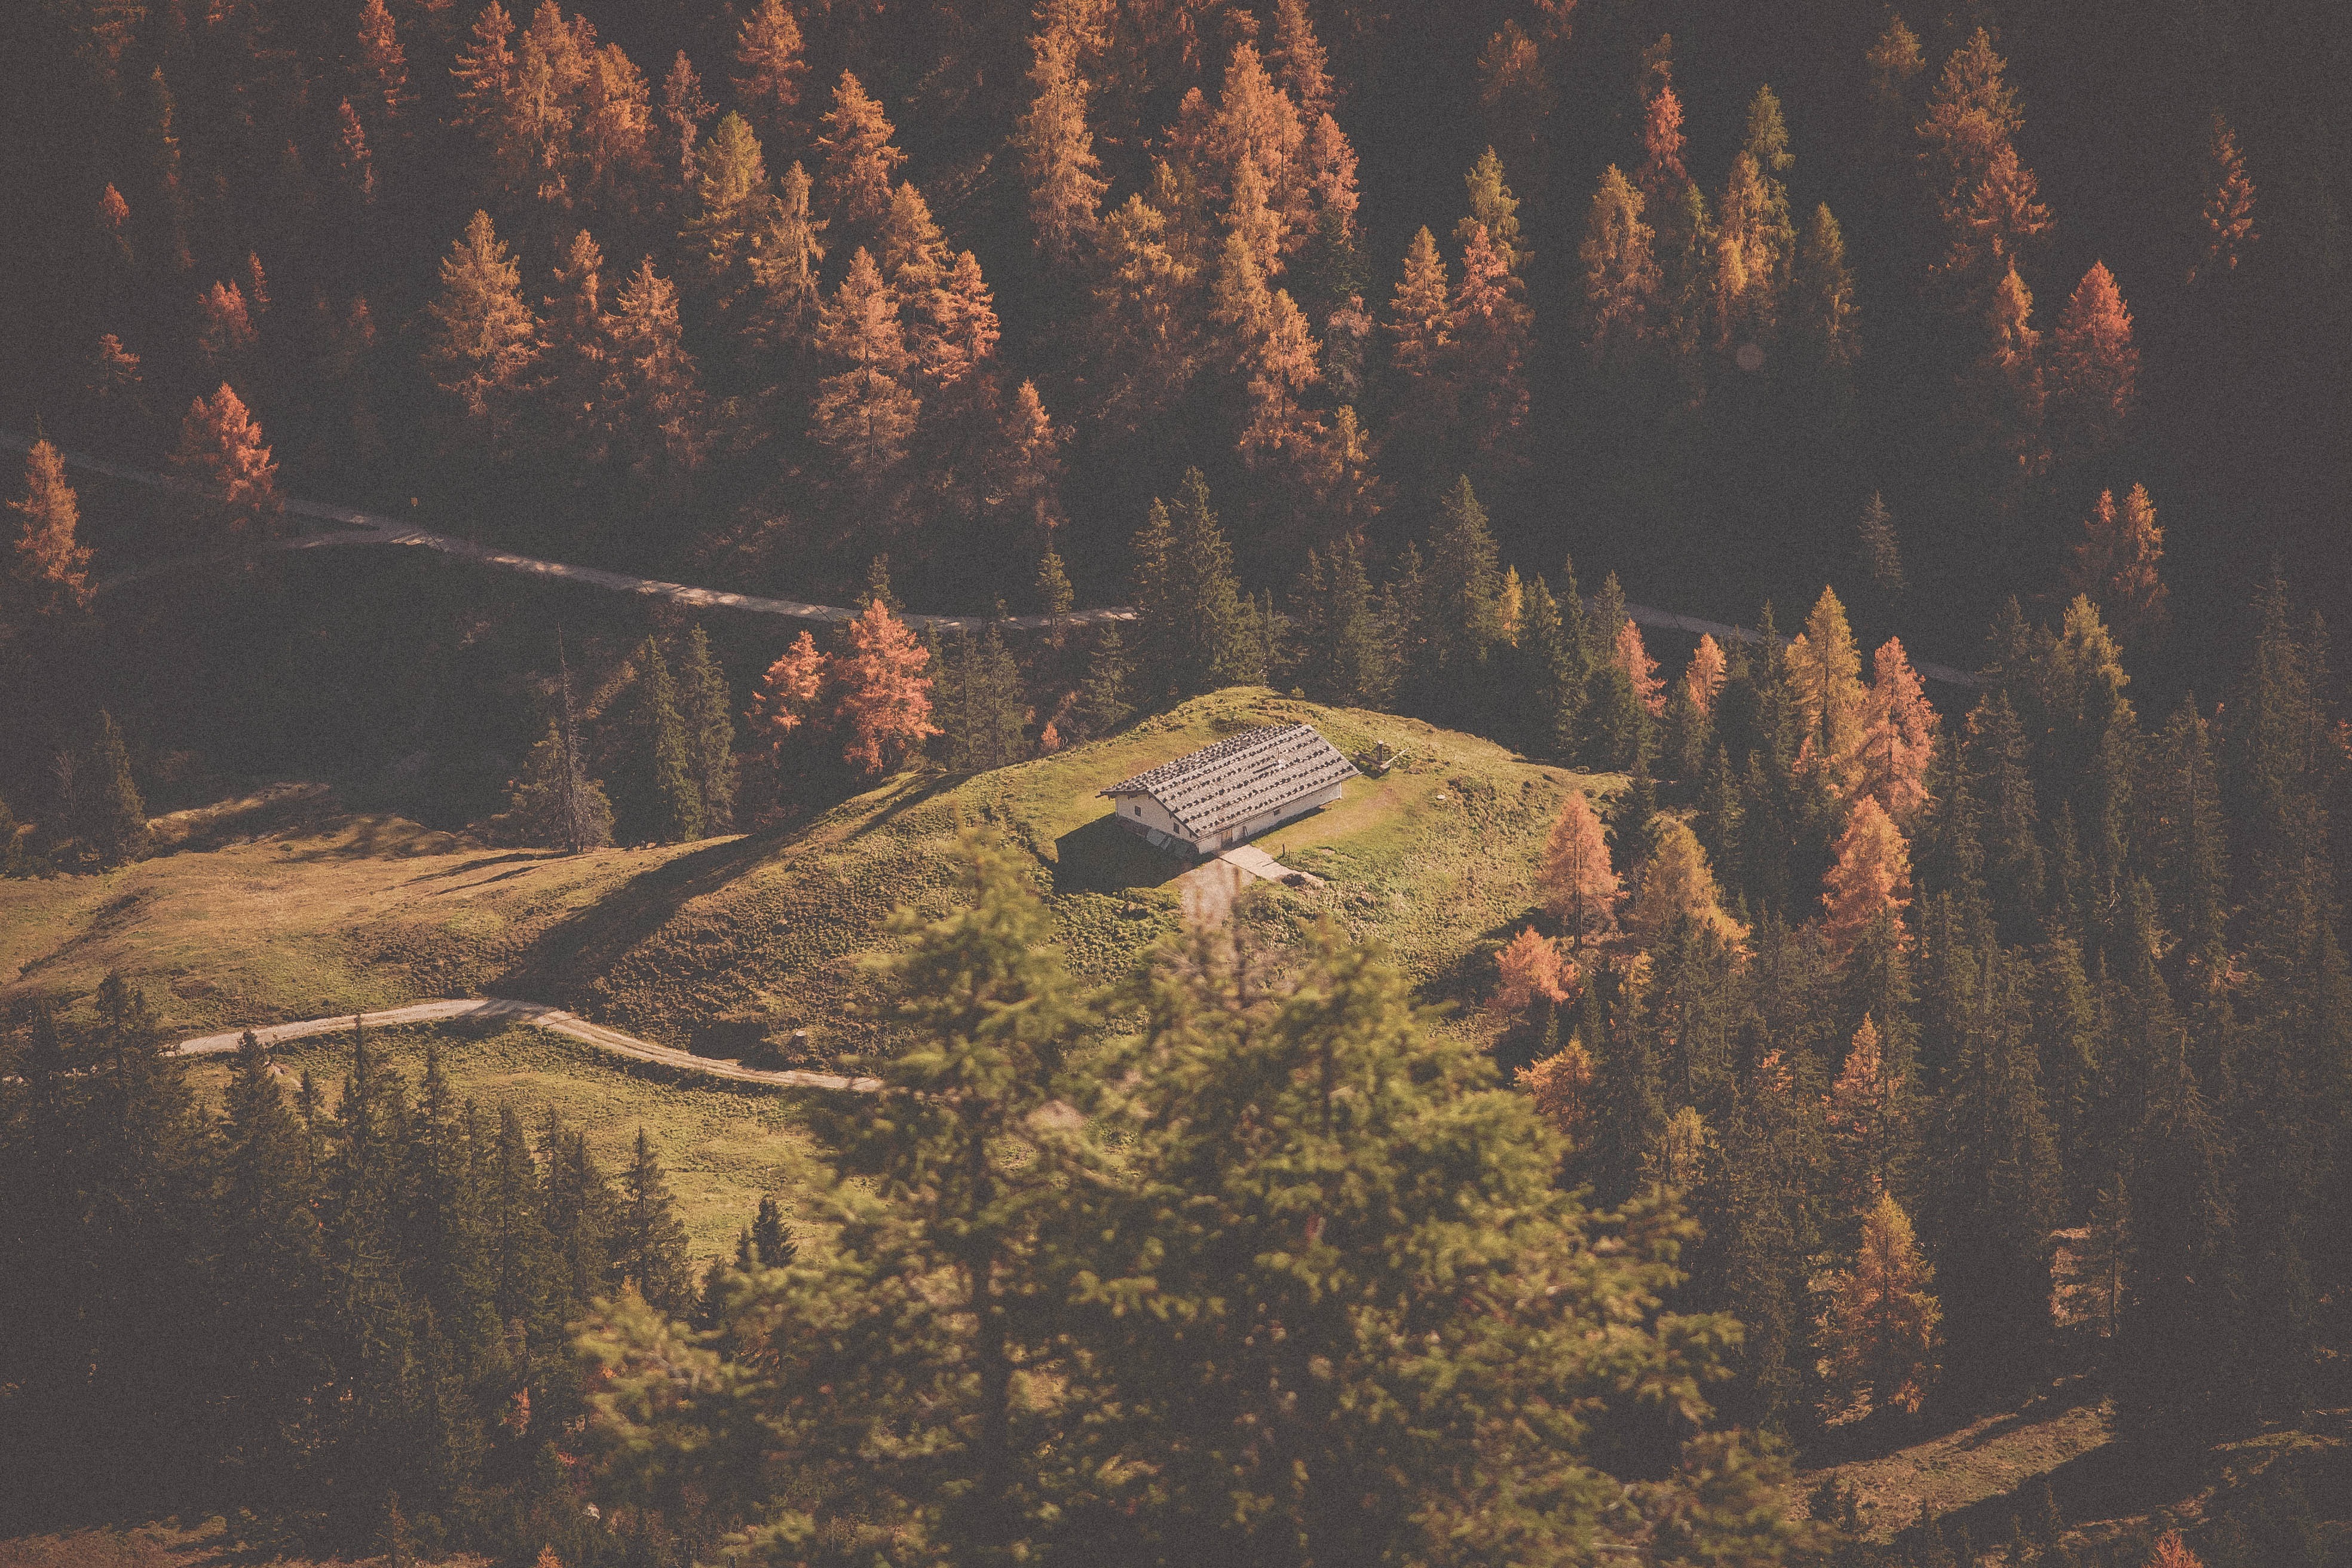
landscape, tree, nature, forest, wilderness, mountain, house, morning, hill, evening, reflection, scenic, autumn, season, trees, woods, habitat, aerial photography, natural environment, geographical feature, atmospheric phenomenon, mountainous landforms